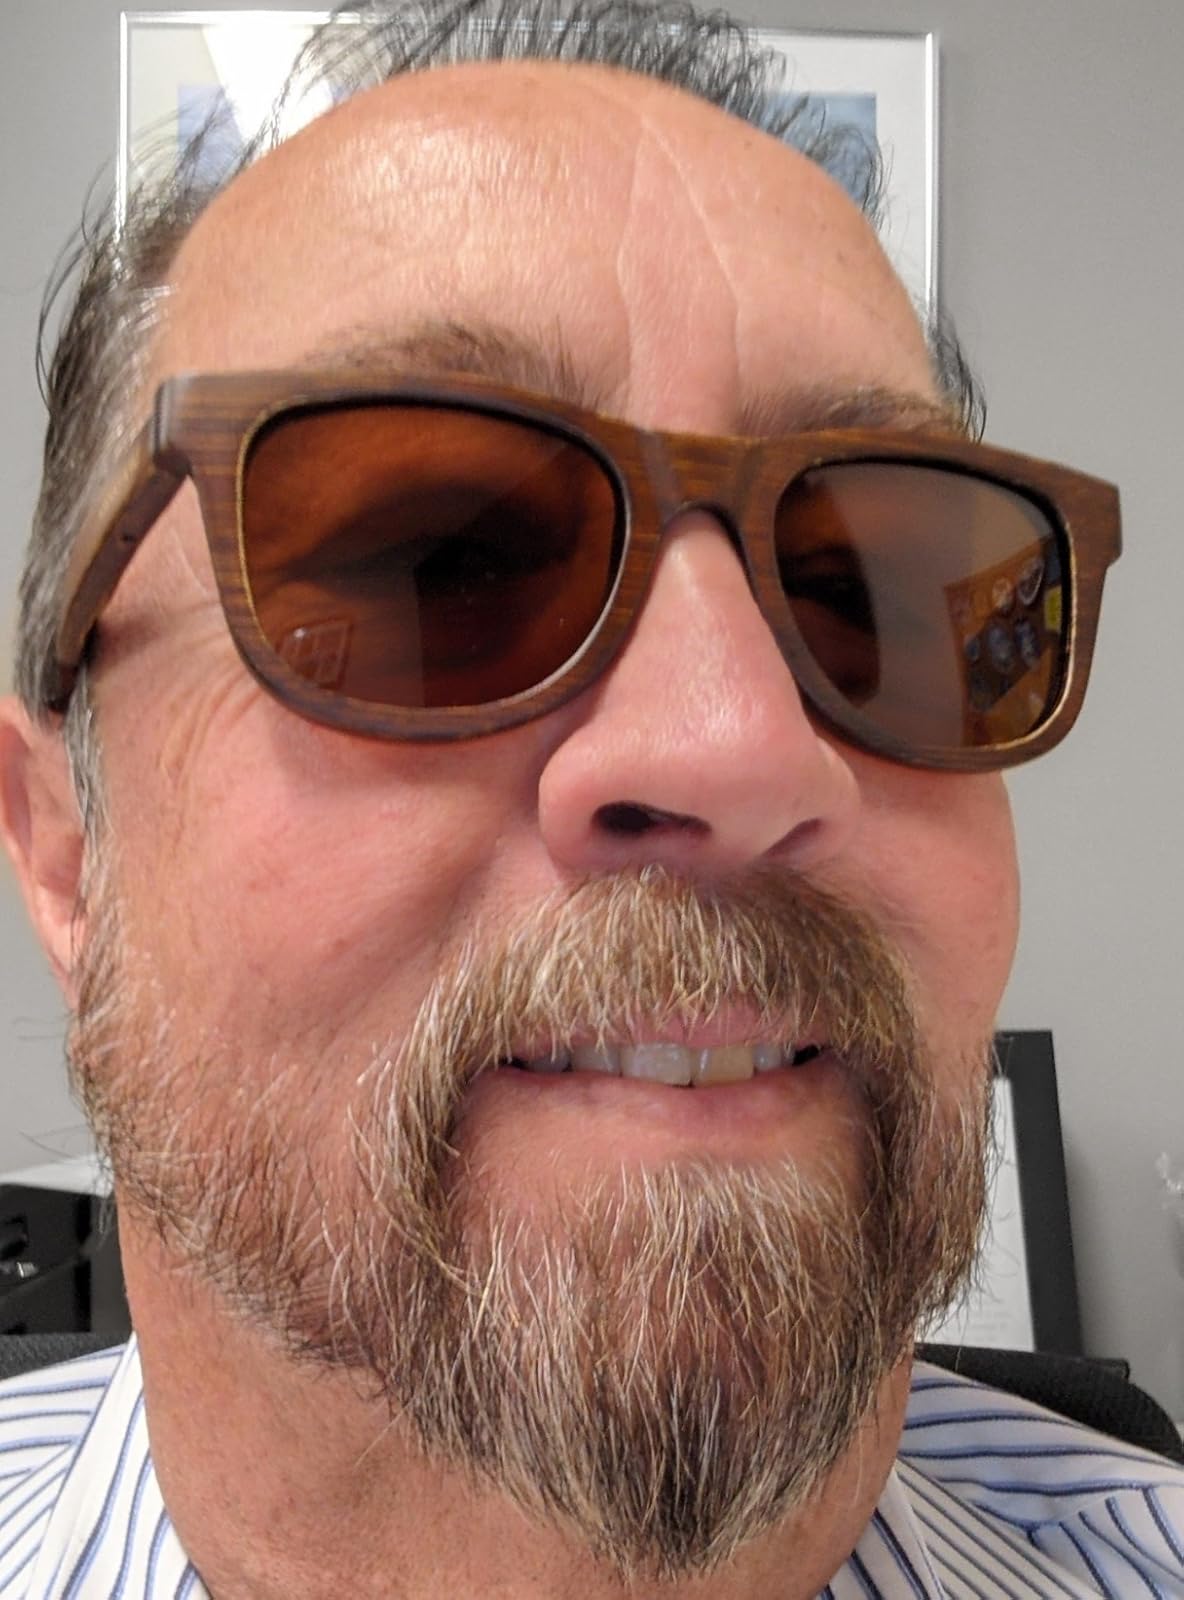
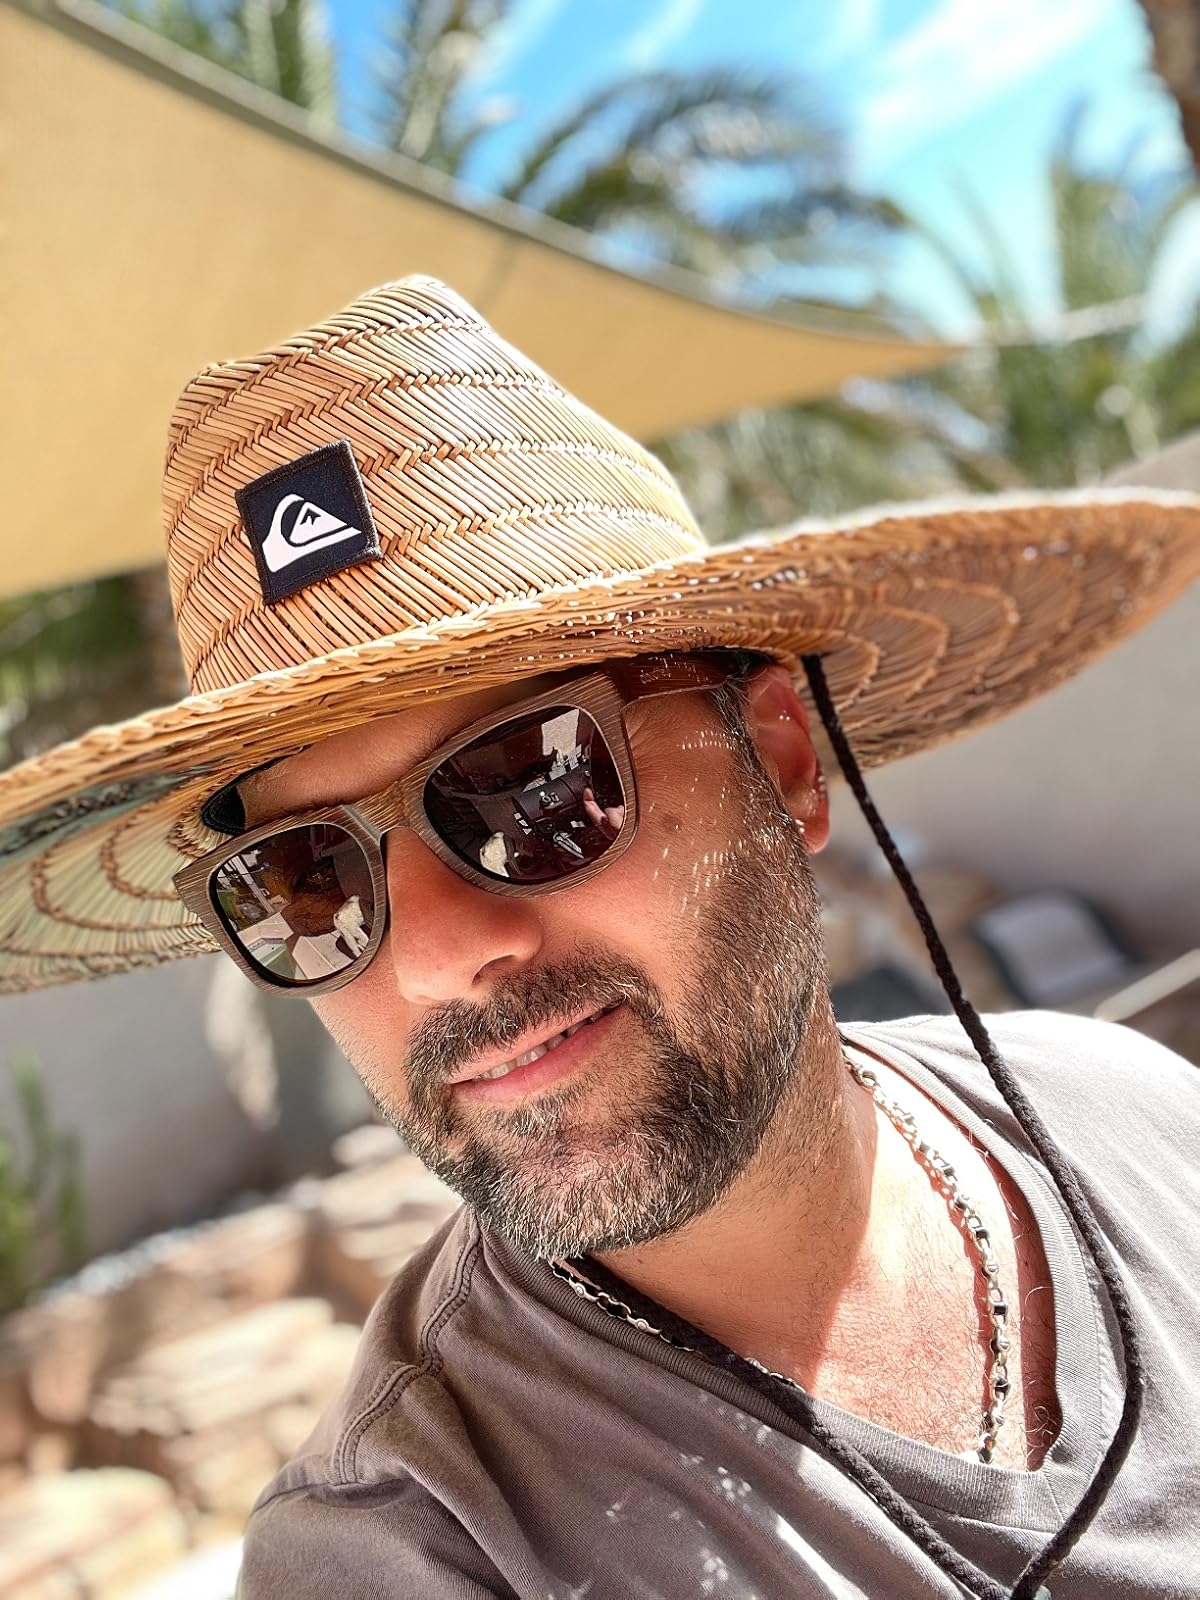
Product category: accessories_sunglasses
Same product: yes